Panthera leo melanochaita

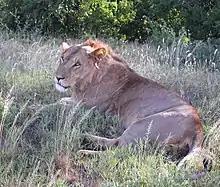
A juvenile male from the northeastern clade at Samburu

Lions, which can be grouped into the northeastern clade are found in Somalia, Northern Kenya and Ethiopia, with a larger hybridization zone to the Northern lion subspecies ("P. l. leo") in Ethiopia.